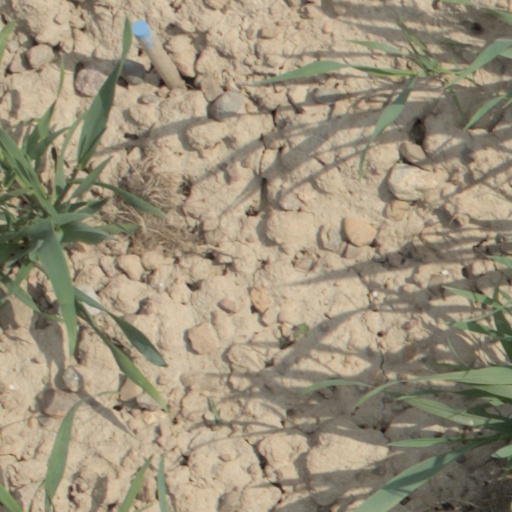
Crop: wheat